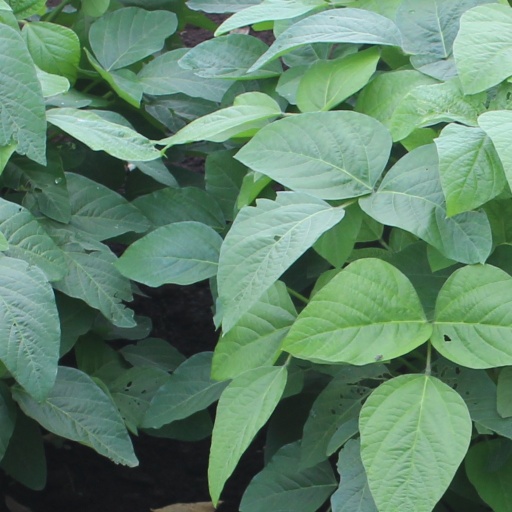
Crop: soybean